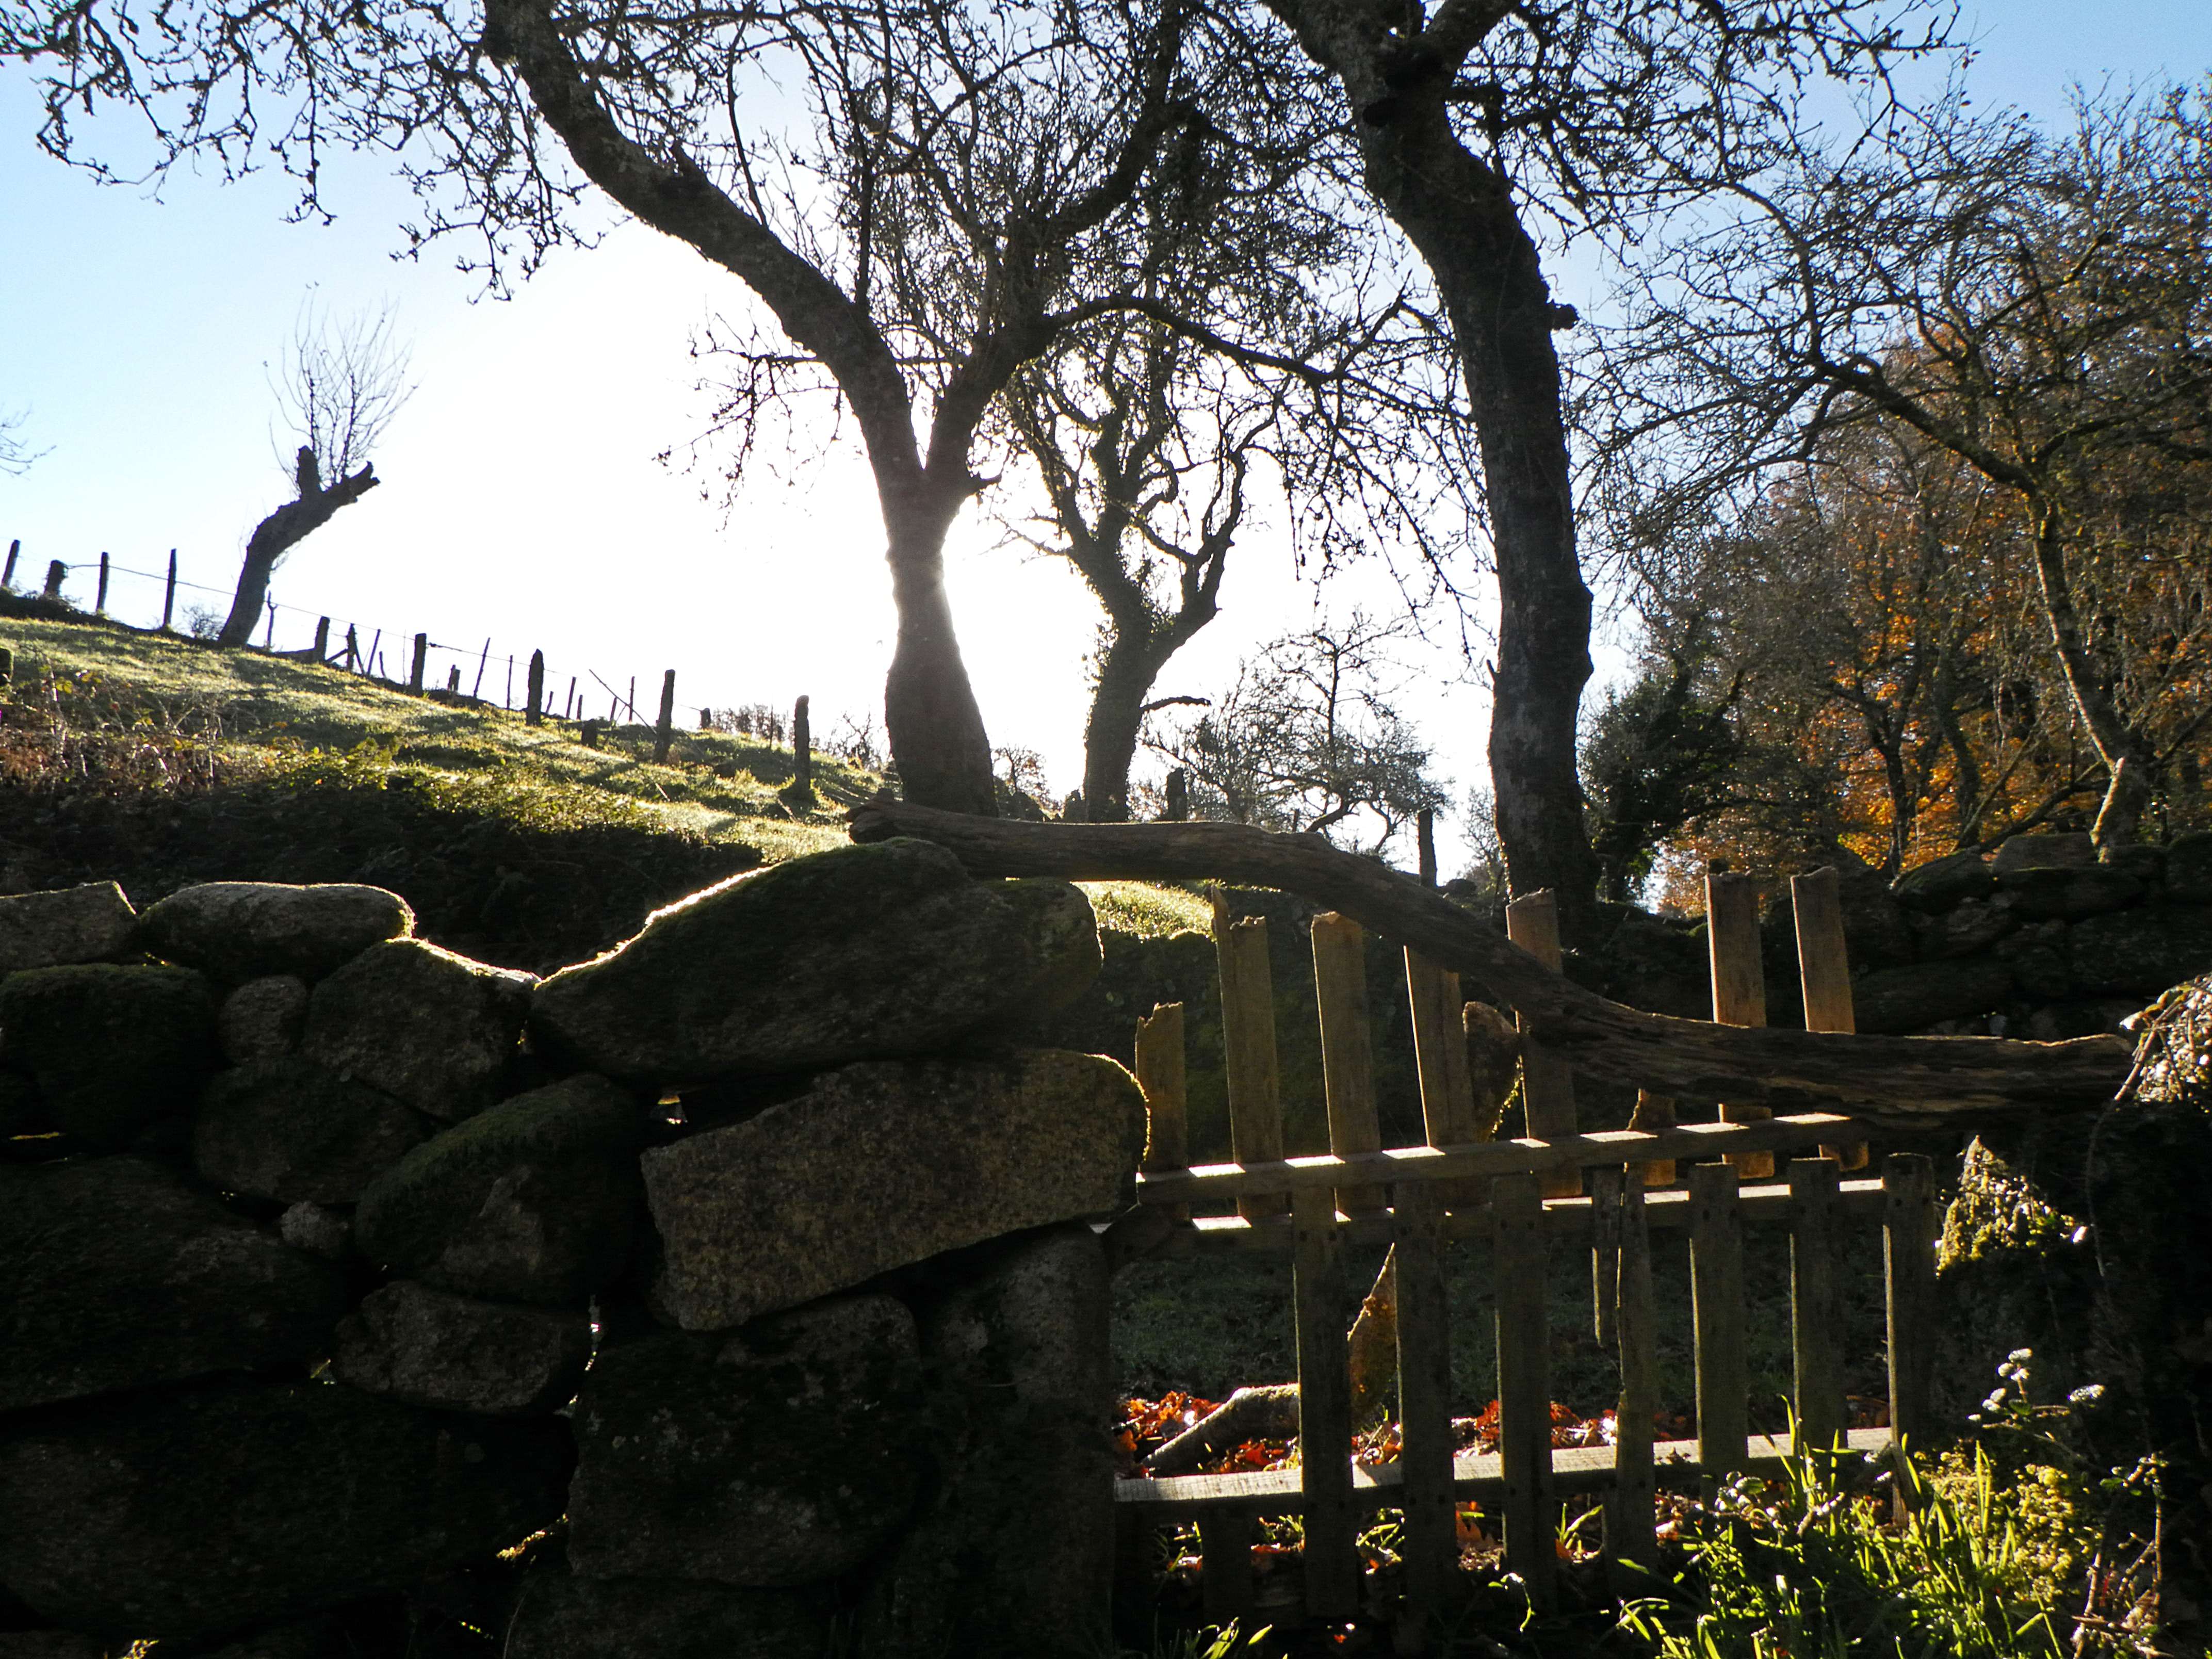
tree, flower, autumn, cemetery, waterway, spain, ruins, galicia, pontevedra, espana, ggl1, alama, canoneos500d, ruralgalicia, riobarbeira, woody plant